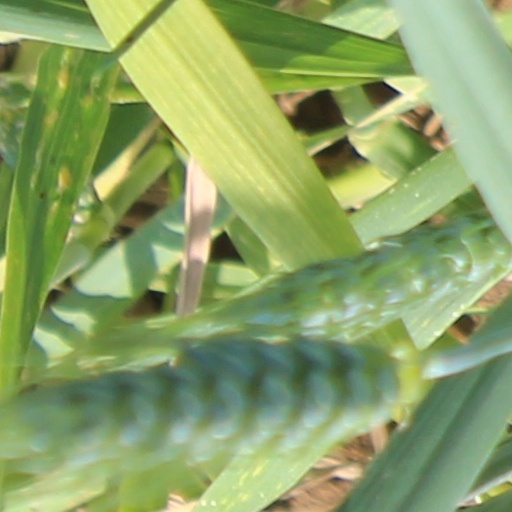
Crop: wheat